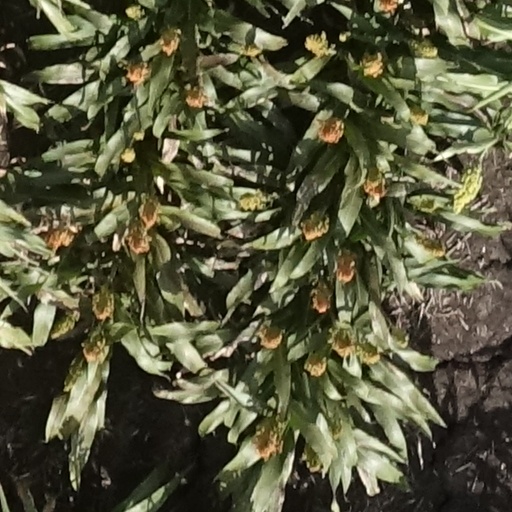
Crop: sorghum